Wuilker Faríñez

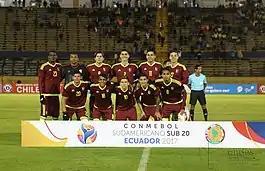
Faríñez (left to right; second in the top row) with the Venezuela U20 national team before a match against Ecuador at the 2017 South American U-20 Championship

Faríñez started in the opening match of the 2017 South American Youth Football Championship for the under-20 side playing against Uruguay, saving a penalty and keeping a clean sheet in a 0–0 draw. Faríñez started all nine games for Venezuela conceding only six goals, being the less scored goalkeeper of the tournament as they qualified to the 2017 FIFA U-20 World Cup.